Dorothea Mackellar

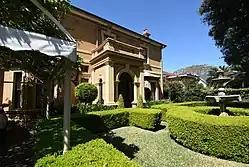
"Dunara", Mackellar's childhood home in Point Piper

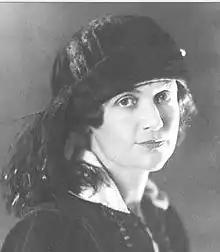
Dorothea Mackellar, Australian poet

Isobel Marion Dorothea Mackellar (1 July 1885 – 14 January 1968) was an Australian poet and fiction writer. Her poem "My Country" is widely known in Australia, especially its second stanza, which begins: "I love a sunburnt country / A land of sweeping plains, / Of ragged mountain ranges, / Of droughts and flooding rains."